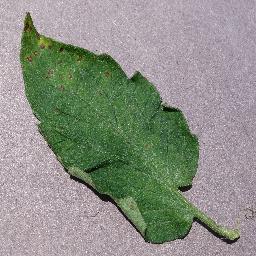
Label: Tomato___Septoria_leaf_spot